History of the United States Space Force

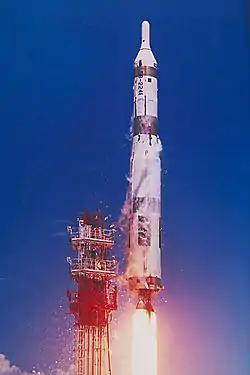
Test launch of a HGM-25A Titan I intercontinental ballistic missile from Cape Canaveral Launch Complex 19.

Each of the three services continued to have independent ballistic missile and space development programs, with the United States Army Ordnance Department running the Hermes program out of White Sands, albeit with representatives from the Air Force Cambridge Research Center and Naval Research Laboratory. The Army saw rocketry and missiles as an extension of artillery and on 24 February 1949 launched a RTV-G-4 Bumper rocket to an altitude of 393 kilometers. This set the stage for future Army space and missile developments under Wernher von Braun, initially at Fort Bliss and after 1950 at Redstone Arsenal. von Braun's team would later go on to develop the PGM-11 Redstone short-range ballistic missile, PGM-19 Jupiter medium-range ballistic missile, and Juno I and Juno II launch vehicles. United States Navy space research was run primarily through the civilian-led Johns Hopkins University Applied Physics Laboratory and Naval Research Laboratory, while the Army and Air Force organized their military space development under military programs. The Navy developed the Aerobee and Viking rockets. The United States Air Force centralized its missile program under Air Materiel Command, cutting its programs significantly due to the Truman drawdown after the Second World War. This eliminated the RTV-A-2 Hiroc, which was the Air Force's only long-range missile program.